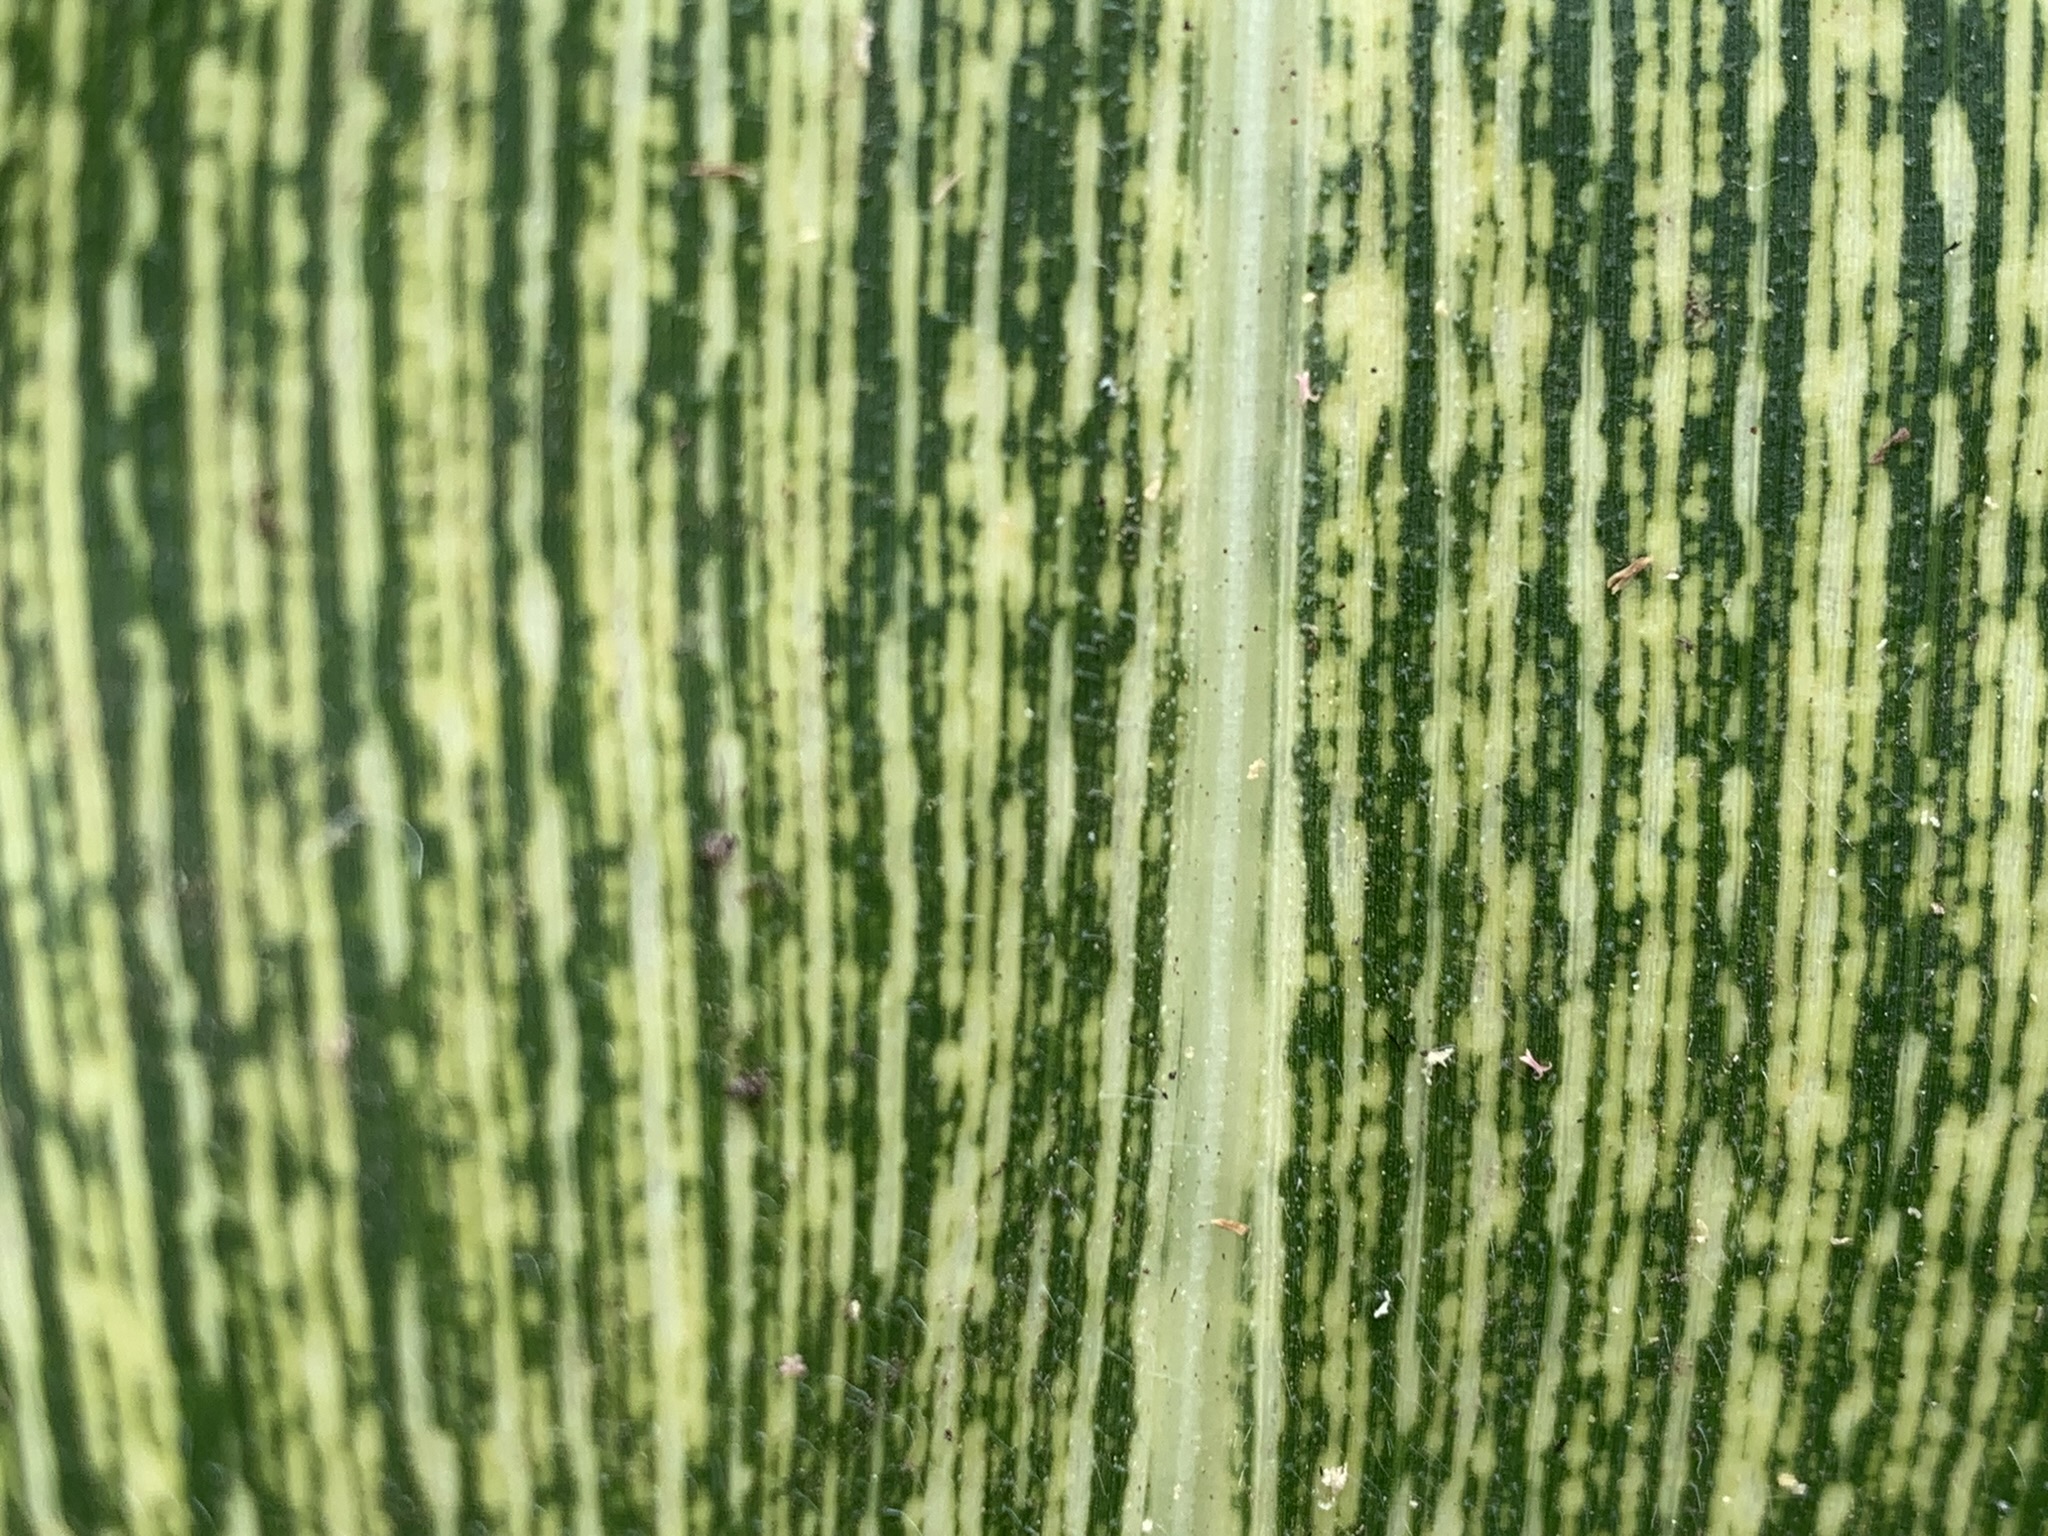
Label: MSV